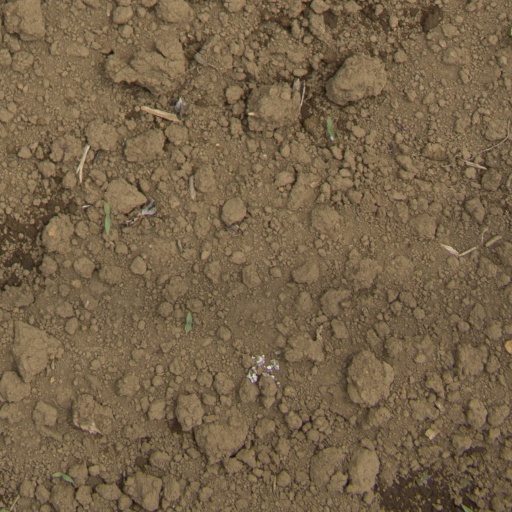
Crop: Jerusalem artichoke